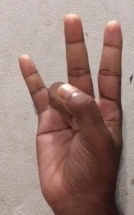
ASL sign: 7